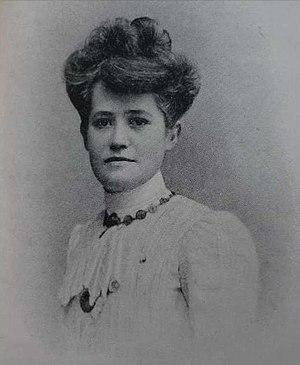
Marie de La Hire, vers 1905.
Marie de La Hire, nom de plume de Marie Weyrich, née à le 20 mars 1878 Rouillé, dans le département de la Vienne, et décédée dans un accident de la route le 15 avril 1925 à Avalon, dans le département de l'Isère, est une romancière, poétesse et artiste peintre française. Elle est l'épouse d'Adolphe d'Espie, dit Jean de La Hire.
Adolphe d'Espie, connu sous le nom de plume de Jean de La Hire, né le 28 janvier 1878 à Banyuls-sur-Mer et mort le 5 septembre 1956 à Nice, est un écrivain, éditeur et homme politique français. Romancier très prolifique dans la première moitié du XXᵉ siècle, il est alors l'un des auteurs de littérature populaire les plus appréciés du public français, publiés en feuilleton notamment dans le quotidien Le Matin. Mais son passage à la collaboration sous l'occupation allemande vient durablement entacher son image, et son œuvre tombe après-guerre dans l'oubli. Outre son principal pseudonyme, il a également utilisé d'autres noms de plume.